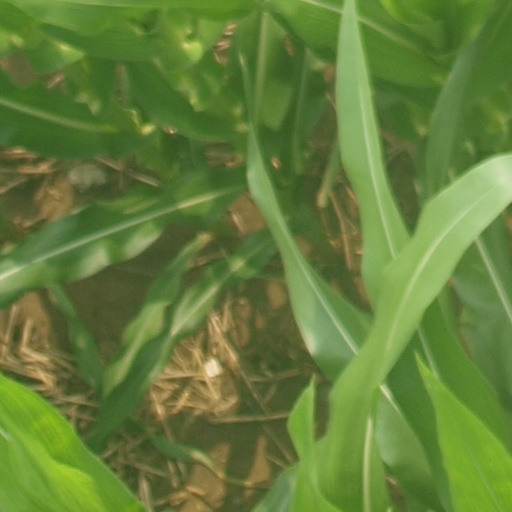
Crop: maize; corn